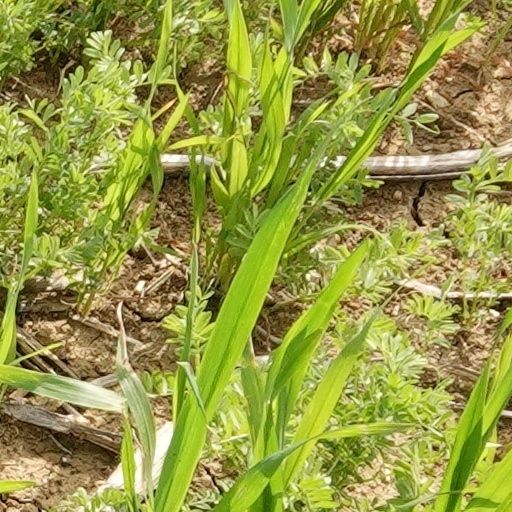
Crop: wheat